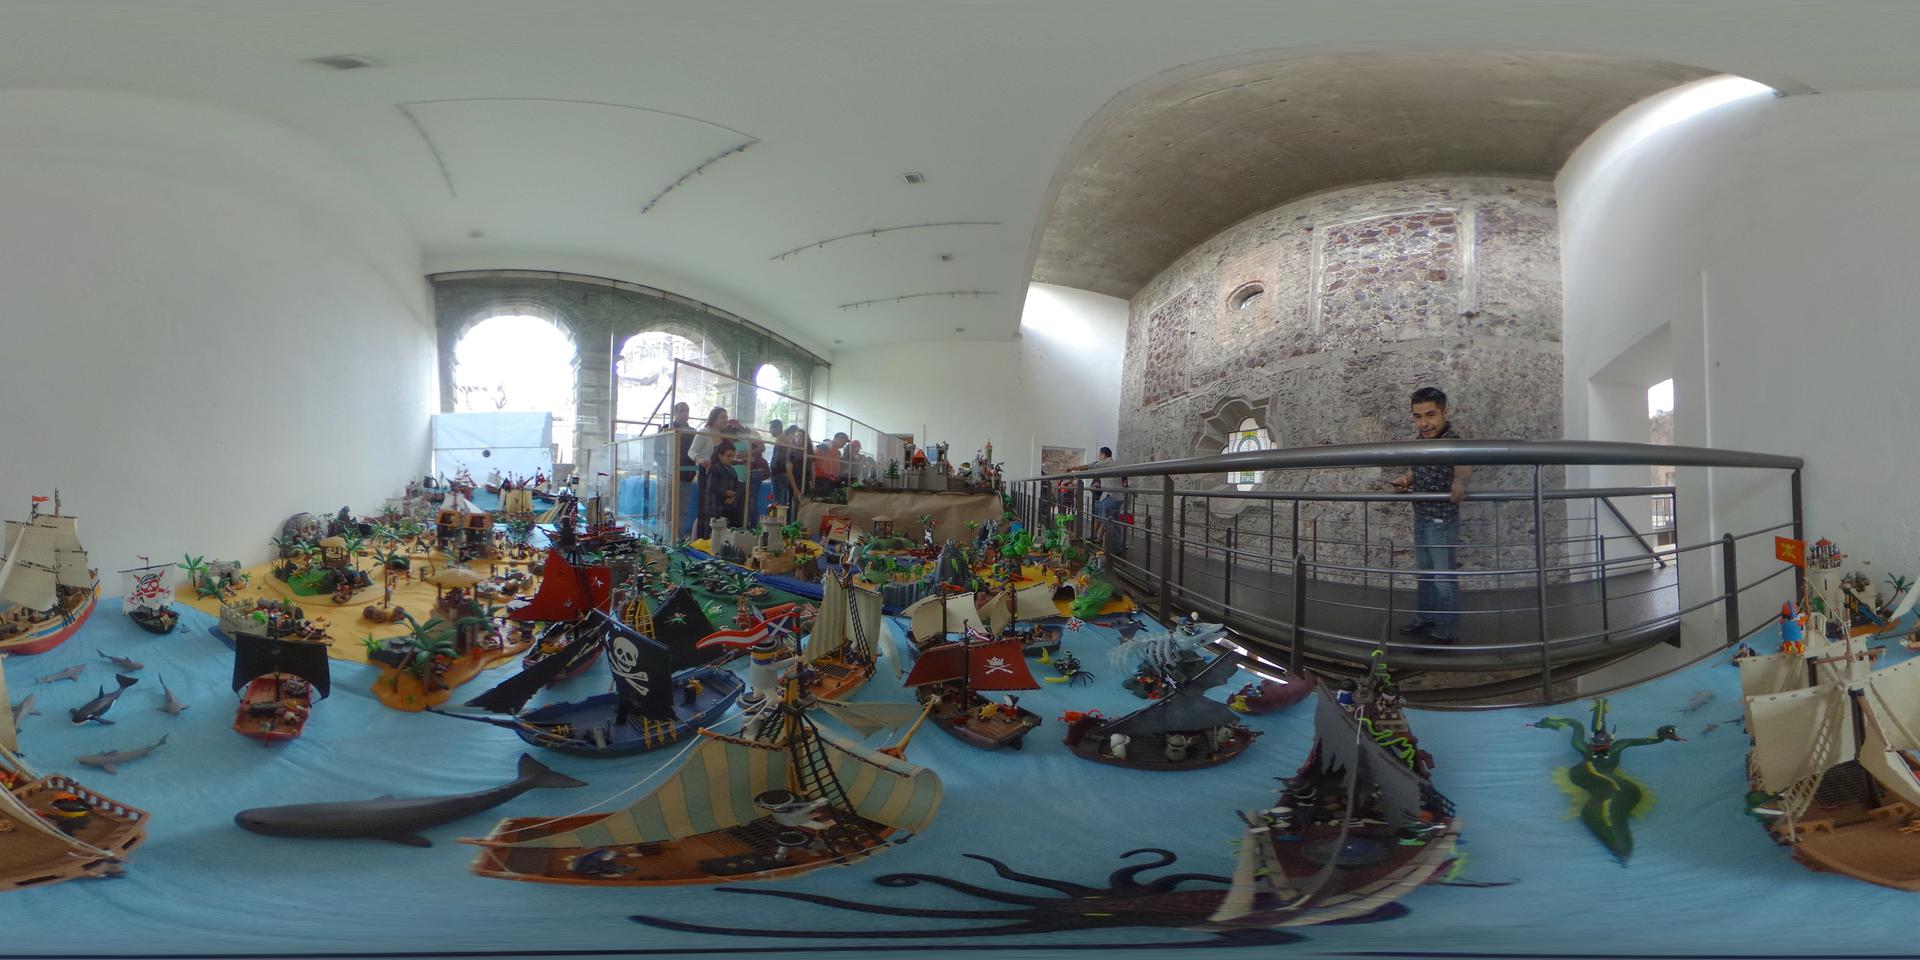
Referred object: the person in a dark patterned shirt and blue jeans

Referred object: turn right to find the person standing by the railing

Referred object: the black pirate ship opposite the gray whale